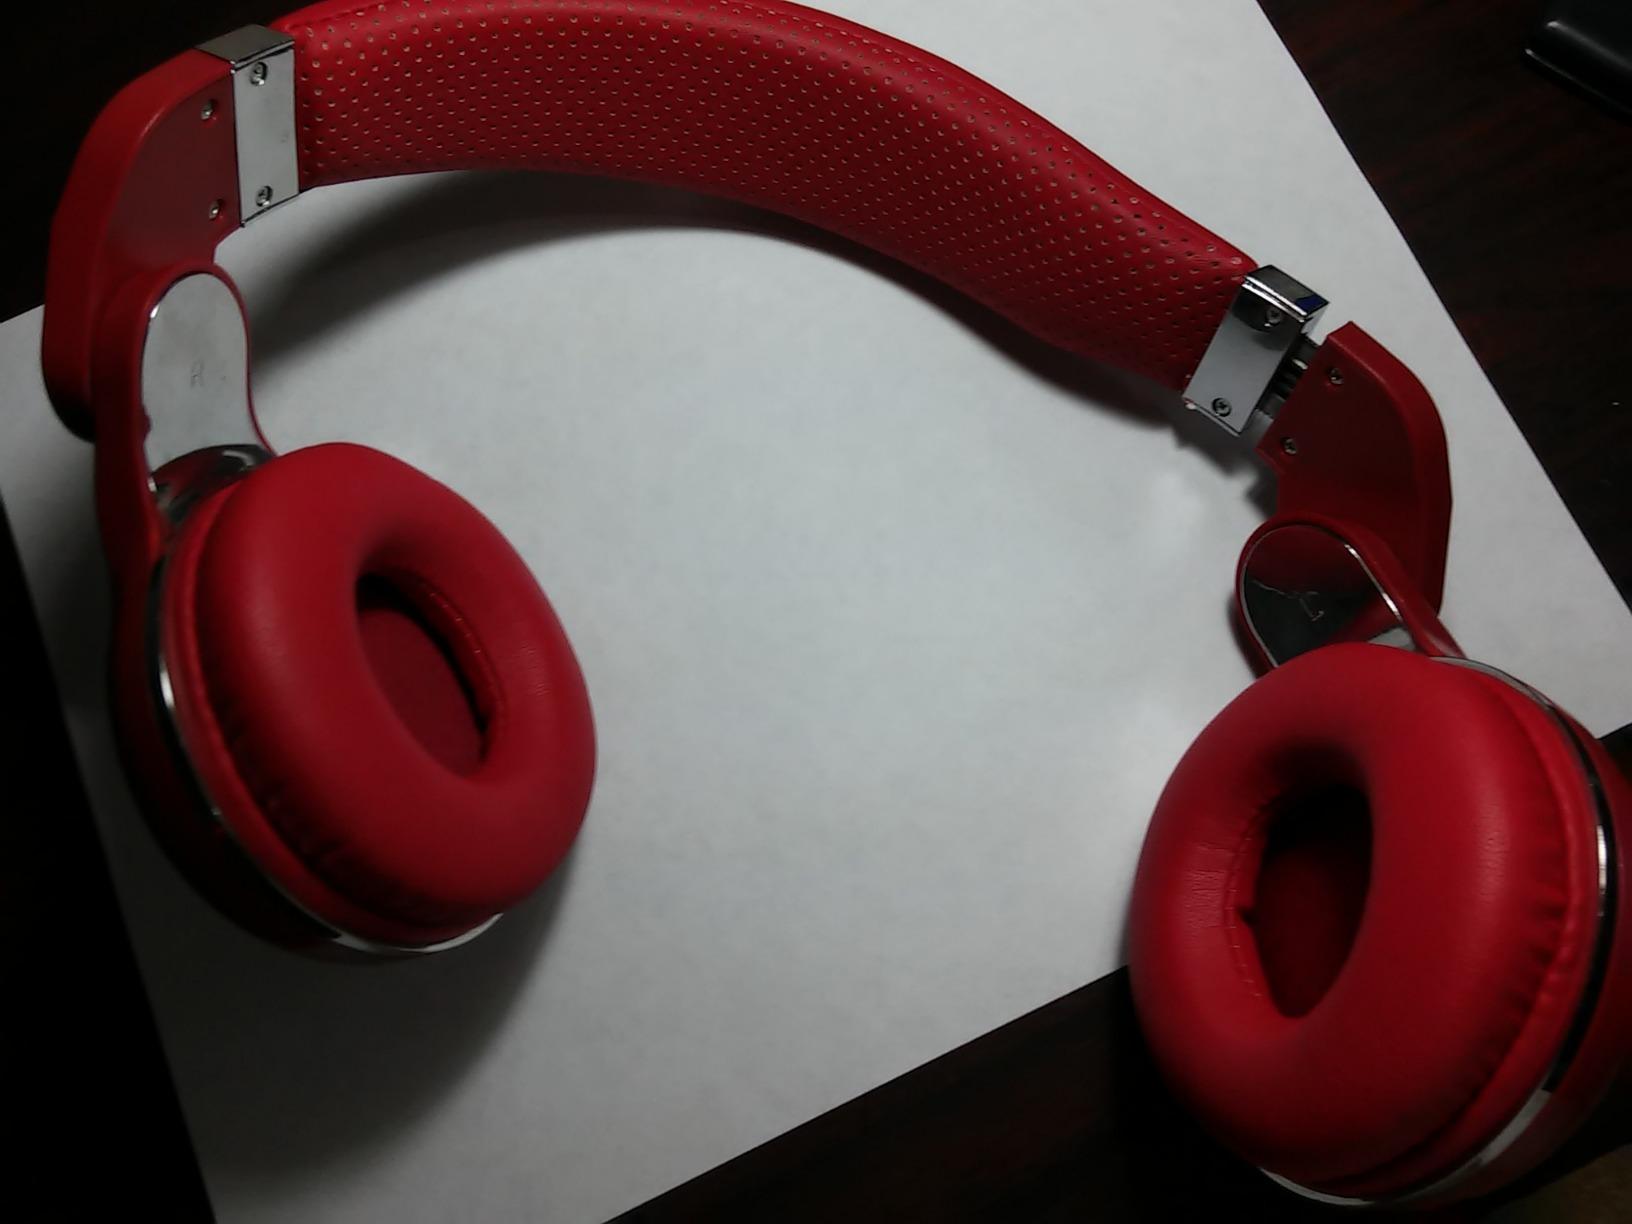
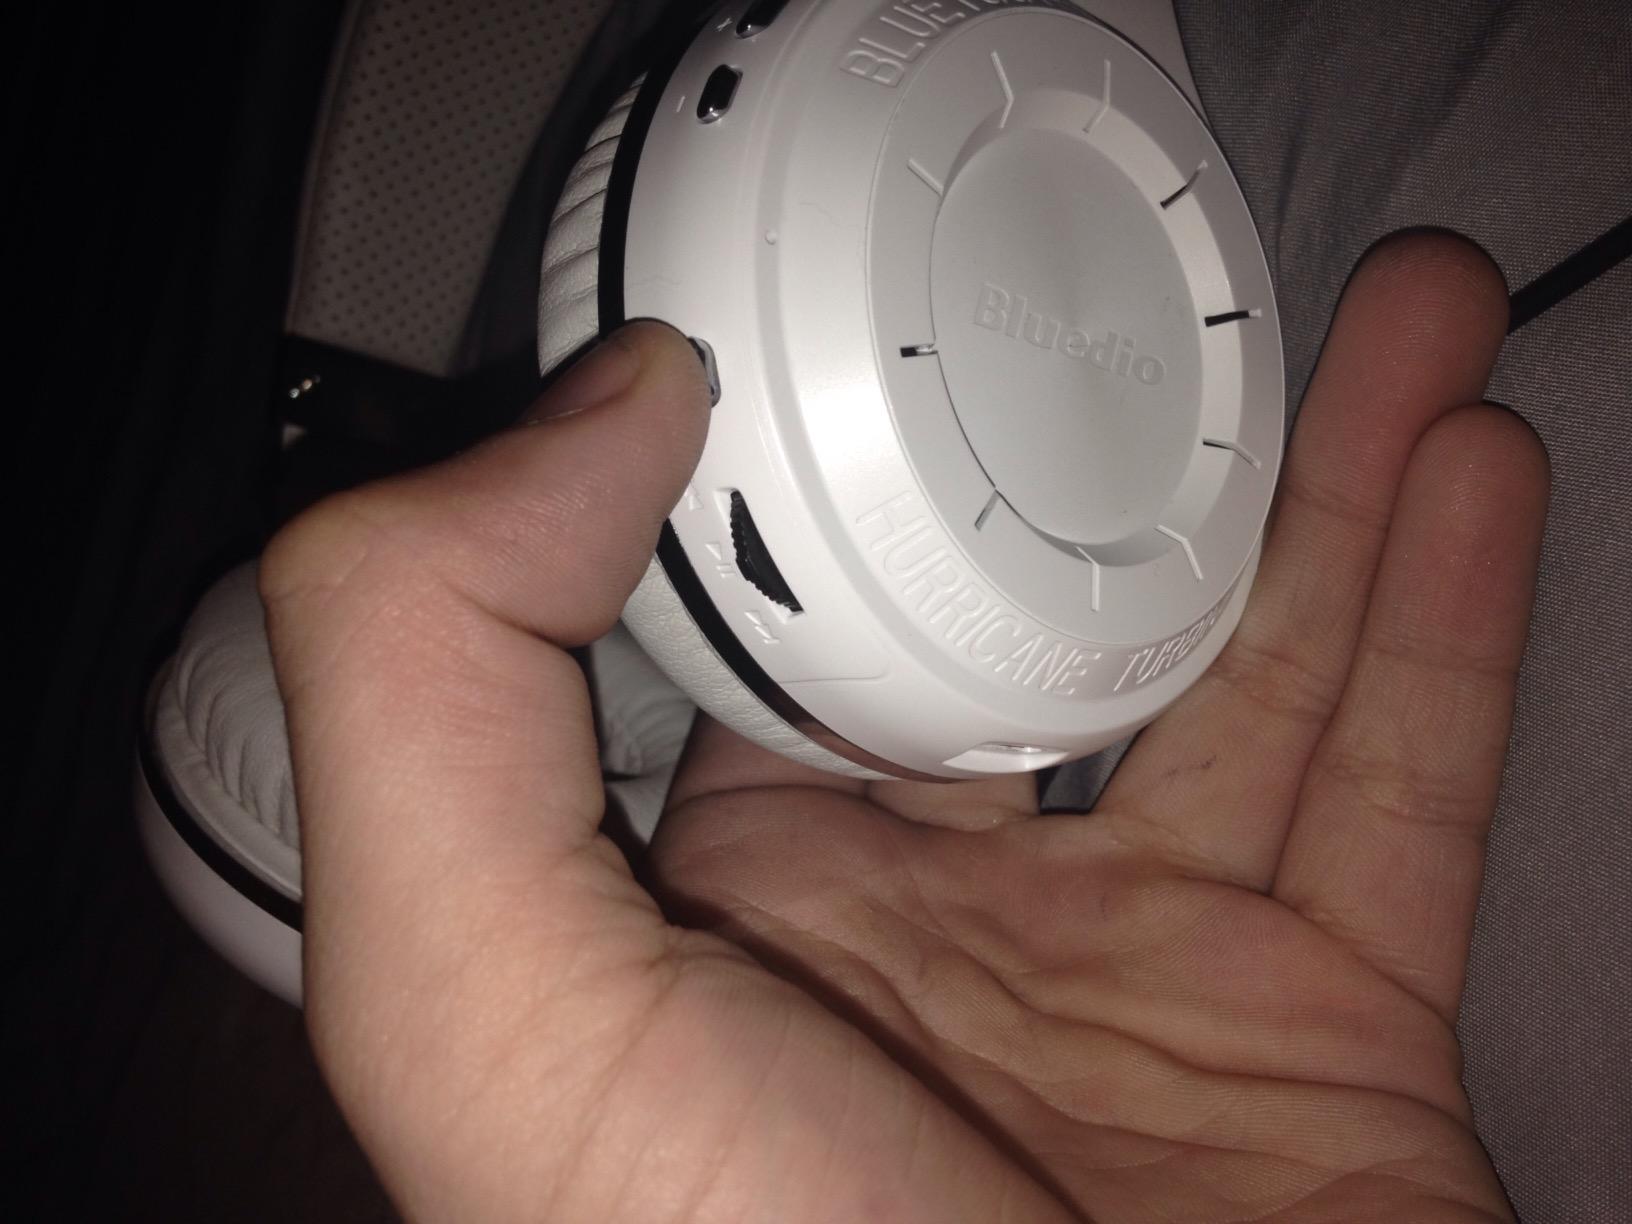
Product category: headphones
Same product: no